Cape Medical Museum

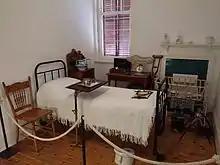
Hospital ward Cape Medical Museum

In addition to its exhibitions, the museum has an activity room that allows children and school learners to learn about the human body, see touch and feel plastic models and watch information videos on the human immune system and HIV/AIDS.